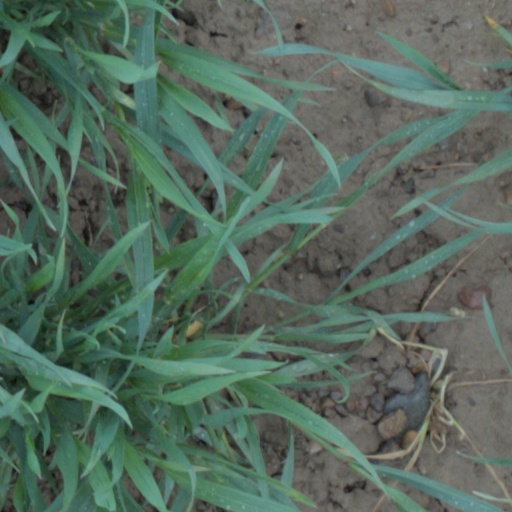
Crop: wheat